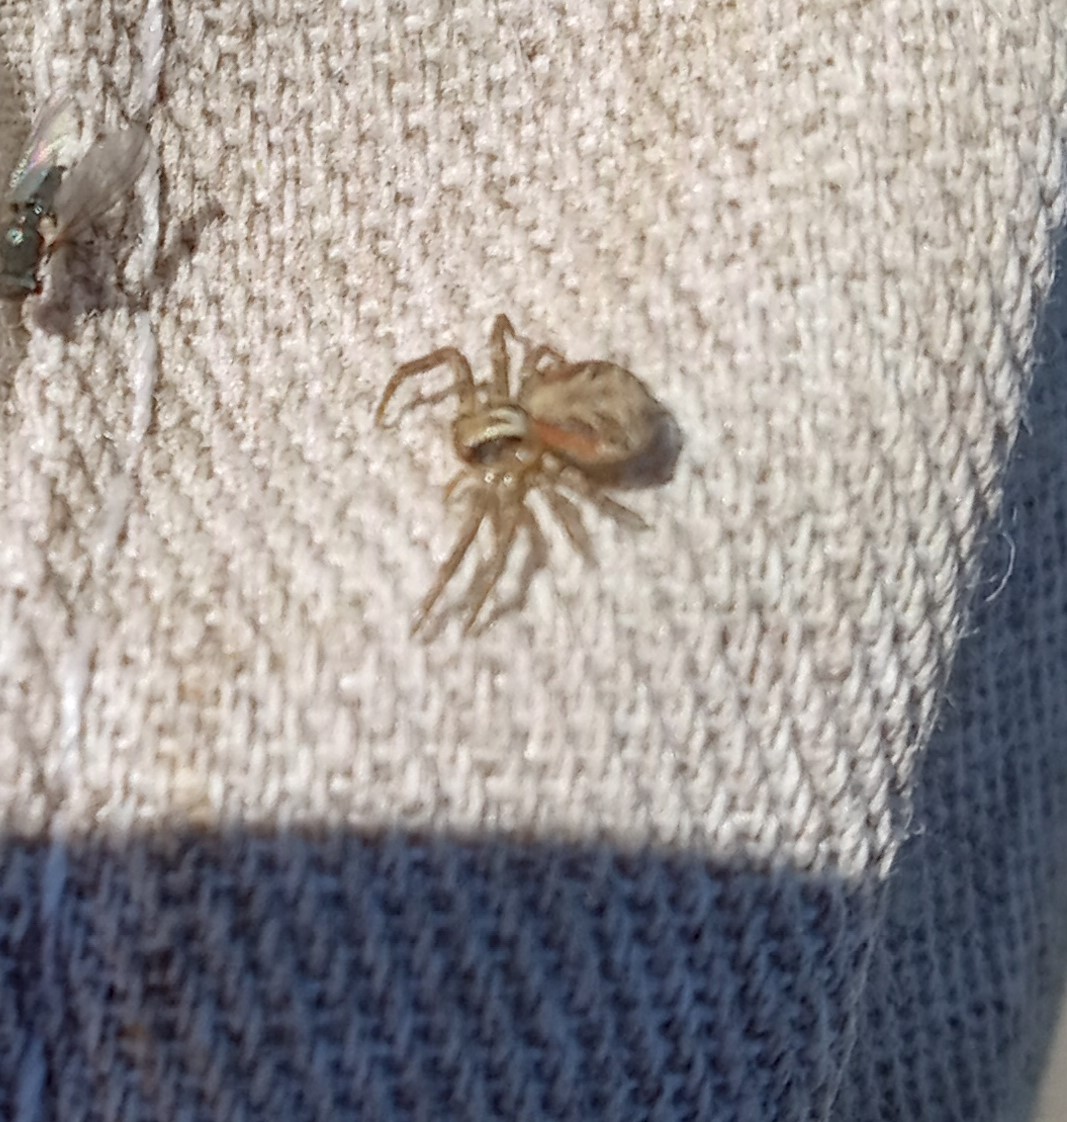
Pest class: predators